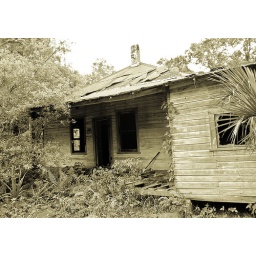
The north side of the house. That's the pantry to the near right and the kitchen door in the background.